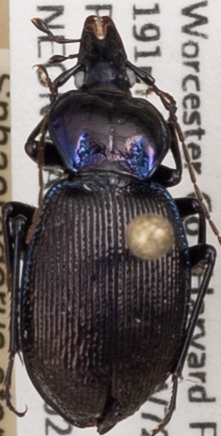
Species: Sphaeroderus stenostomus lecontei
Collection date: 2021-06-23
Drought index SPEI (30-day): -0.114
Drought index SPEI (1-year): -1.28
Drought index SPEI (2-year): -1.928